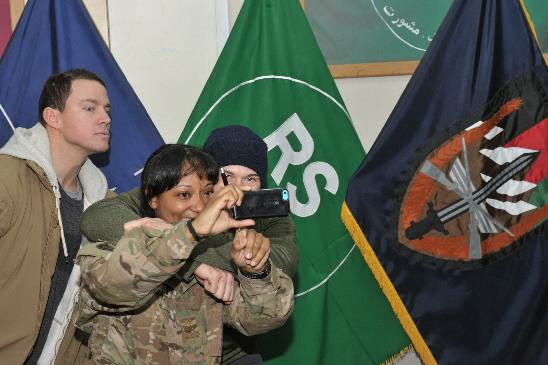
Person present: Yes